Astrobotany

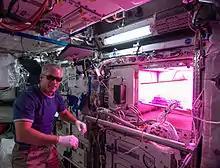
'Outredgeous' red lettuce cultivar grown aboard the International Space Station

Some plants, like tobacco and morning glory, have not been directly grown in space but have been subjected to space environments and then germinated and grown on Earth.